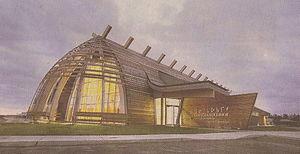
Institut culturel